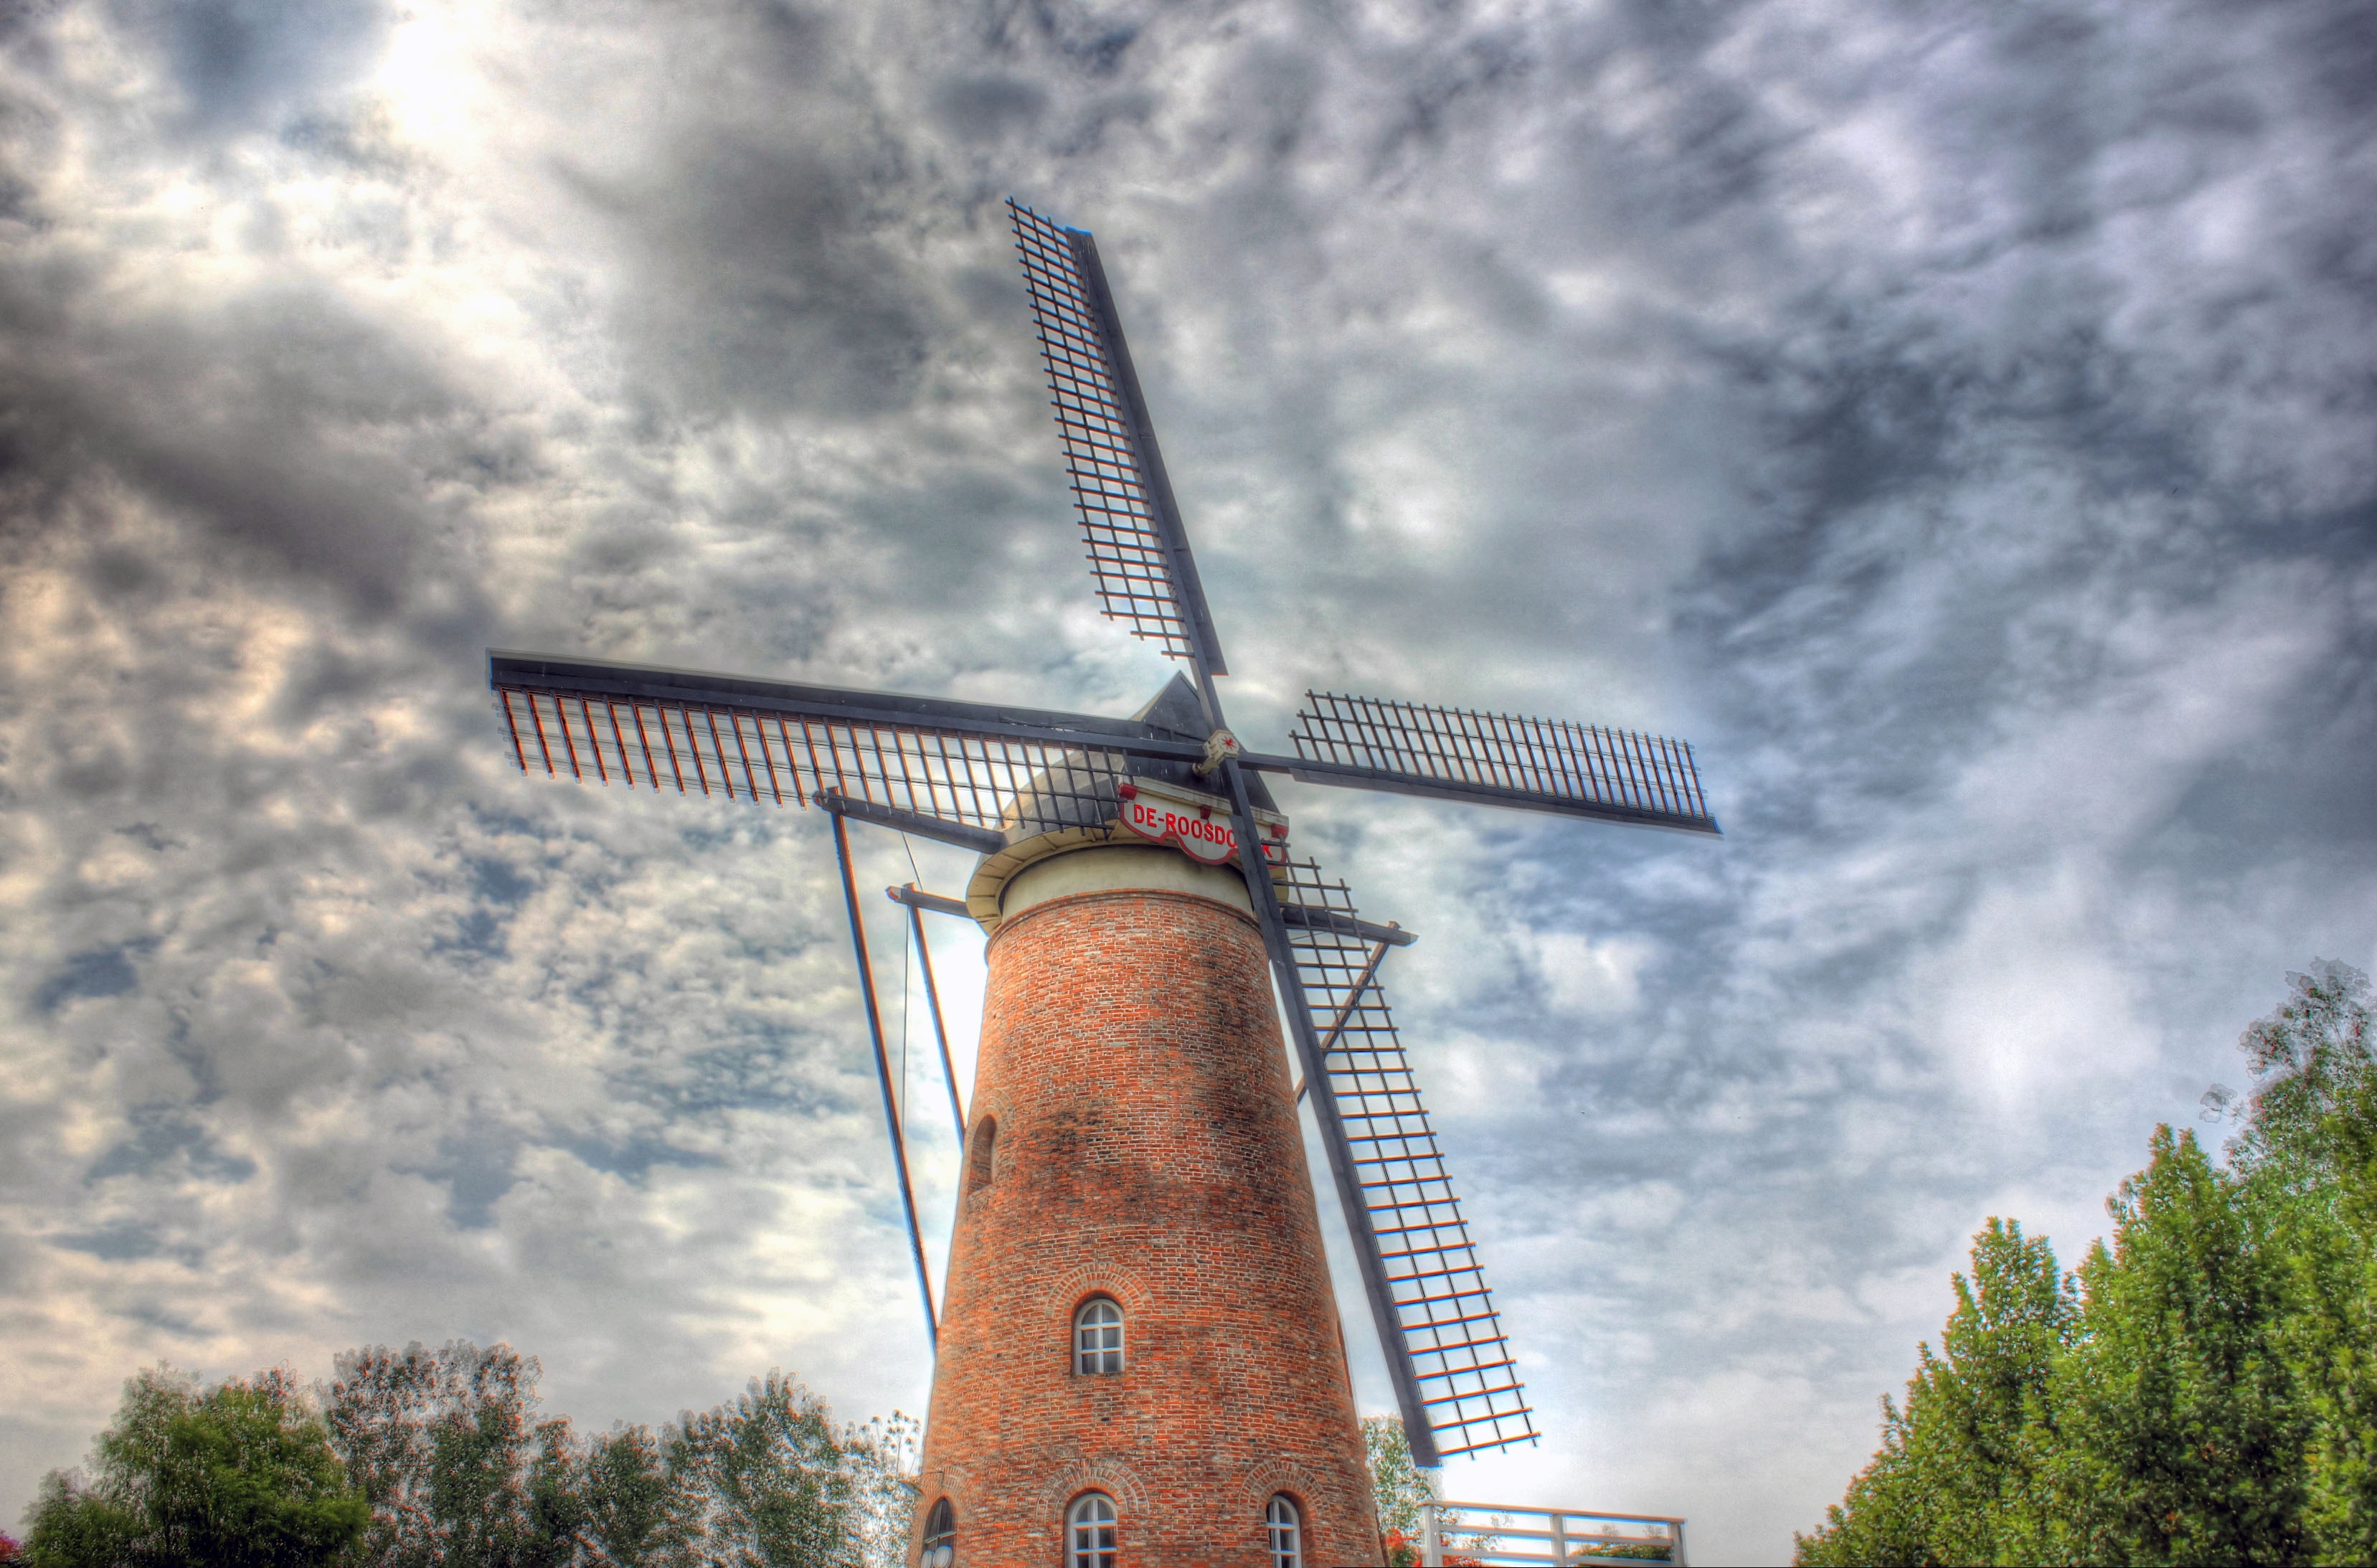
structure, sky, technology, cloudy, windmill, wind, building, environment, tower, clean, industrial, machine, industry, electricity, generator, energy, eco, alternative, generate, power, clouds, mill, rotation, turn, conservation, propeller, powered, turning, resource, renewable